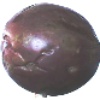
Label: Passion Fruit 1